S. S. McClure

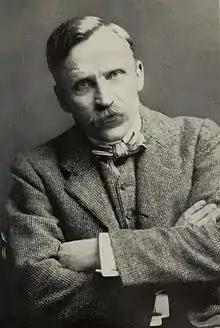
S. S. McClure

Samuel Sidney McClure (February 17, 1857 – March 21, 1949) was an American publisher who became known as a key figure in investigative, or muckraking, journalism. He co-founded and ran "McClure's Magazine" from 1893 to 1911, which ran numerous exposées of wrongdoing in business and politics, such as those written by Ida Tarbell, Ray Stannard Baker, and Lincoln Steffens. The magazine ran fiction and nonfiction by the leading writers of the day, including Sarah Orne Jewett, Mark Twain, William Dean Howells, Joel Chandler Harris, Jack London, Stephen Crane, William Allen White and Willa Cather.